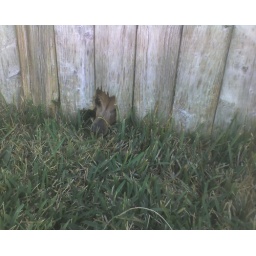
Puppy dog poking his nose out from under the fence